Carmarthenshire

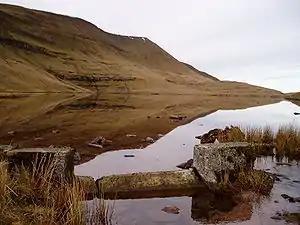
Llyn y Fan Fawr, below Fan Brycheiniog in the Black Mountain

The county is bounded to the north by Ceredigion, to the east by Powys (historic county Brecknockshire), Neath Port Talbot (historic county Glamorgan) and Swansea (also Glamorgan), to the south by the Bristol Channel and to the west by Pembrokeshire. Much of the county is upland and hilly. The Black Mountain range dominates the east of the county, with the lower foothills of the Cambrian Mountains to the north across the valley of the River Towy. The south coast contains many fishing villages and sandy beaches. The highest point (county top) is the minor summit of Fan Foel, height , which is a subsidiary top of the higher mountain of Fan Brycheiniog, height (the higher summit, as its name suggests, is actually across the border in Brecknockshire/Powys). Carmarthenshire is the largest historic county by area in Wales.